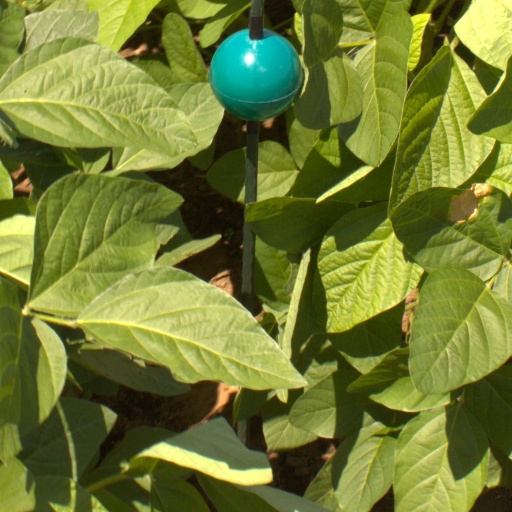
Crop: soybean